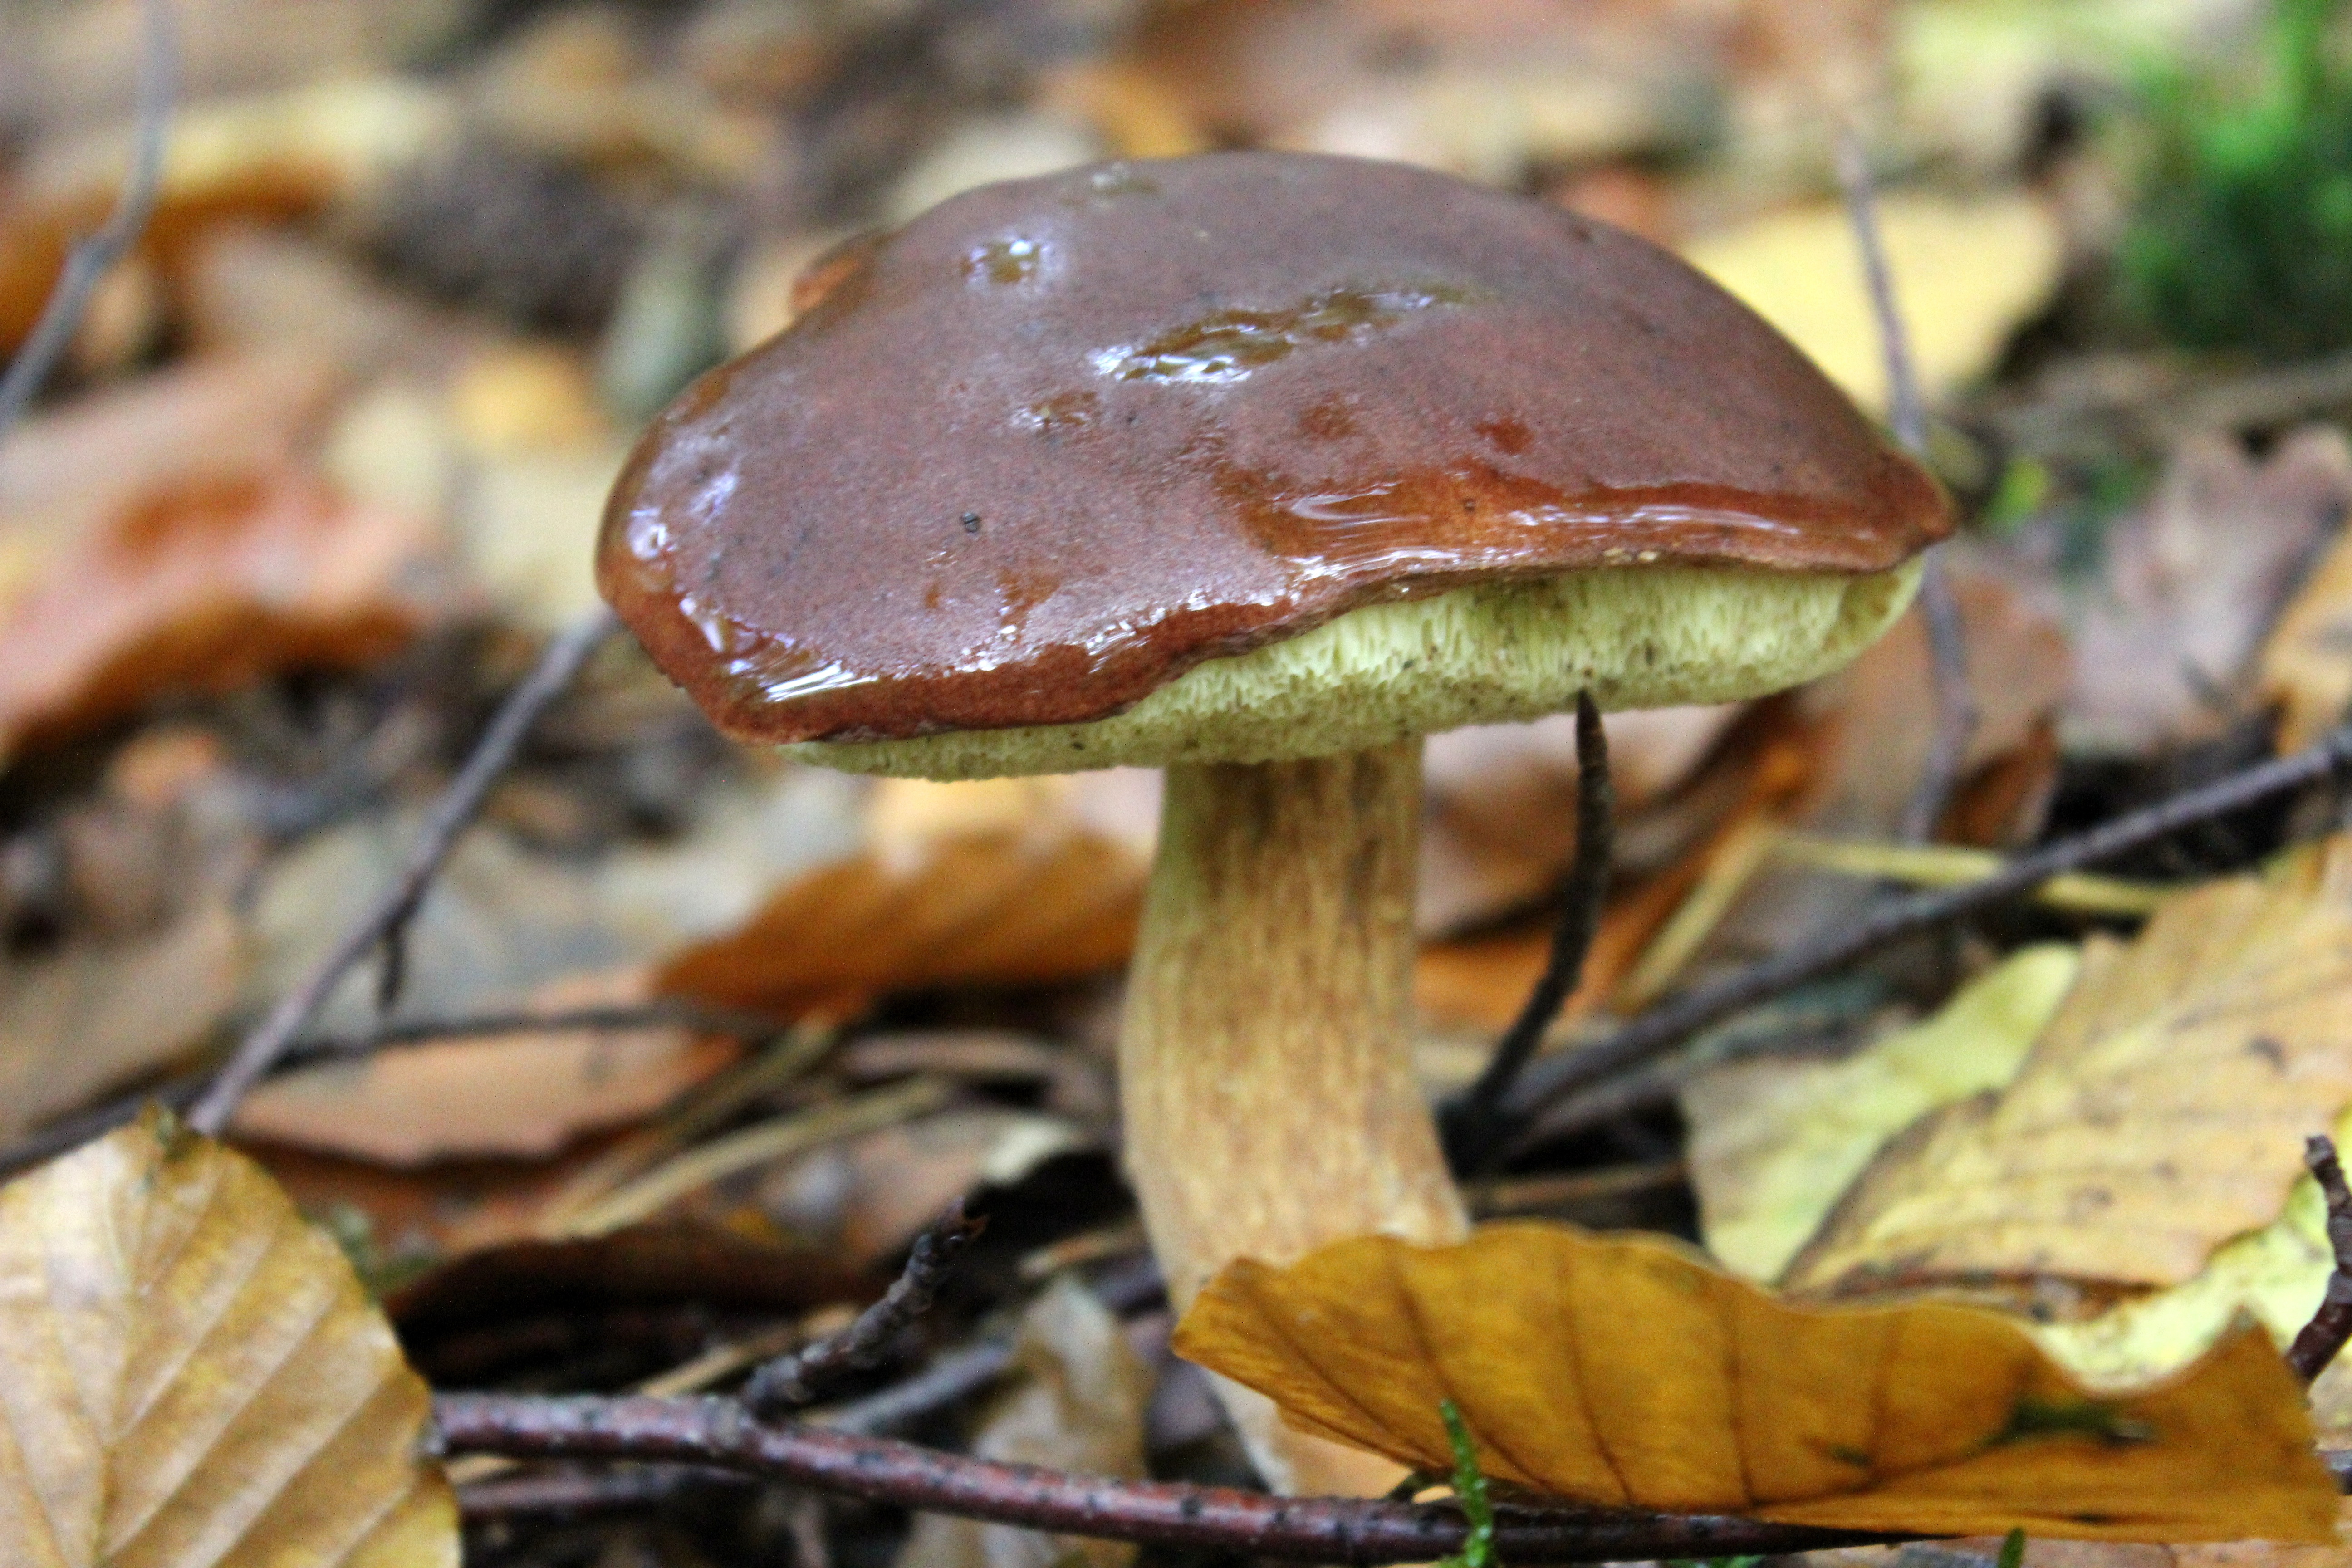
ingredient, mushroom, fungus, agaric, bolete, edible, forest mushroom, chestnut, agaricus, rac, edible mushroom, shiitake, medicinal mushroom, agaricomycetes, agaricaceae, champignon mushroom, penny bun, russula integra